History of the Gambia

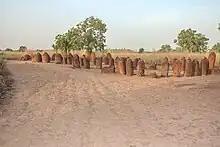
Senegambian stone circles at Wassu; burials nearby date to but the age of the stone circles is unknown.

In the early 17th century, the French attempted to settle the Gambia but failed. Further English expeditions from 1618 to 1621, including under Richard Jobson, were attempted but resulted in huge losses. Merchants of the Commonwealth of England sent expeditions to the Gambia in 1651, but their ships were captured by Prince Rupert the following year. In 1651, the Couronian colonization of the Gambia had also begun, with forts and outposts being erected on several islands. The Courlanders remained dominant until 1659 when their possessions were handed over to the Dutch West India Company. In 1660, the Courlanders resumed possession, but the next year was expelled by the newly formed Royal Adventurers in Africa Company.